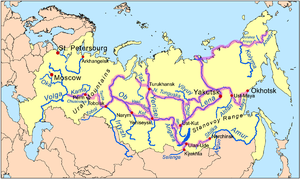
Les grandes découvertes sont la période historique qui s'étend du début du XVᵉ siècle jusqu'au début du XVIIᵉ siècle. Durant cette période, les monarchies et de riches compagnies commerciales européennes financent de grandes expéditions dans le but d'explorer le monde, cartographier la planète et établir des contacts directs avec l'Afrique, l'Amérique, l'Asie et l'Océanie. L'expression d’Âge des découvertes est également utilisée par les cartographes.